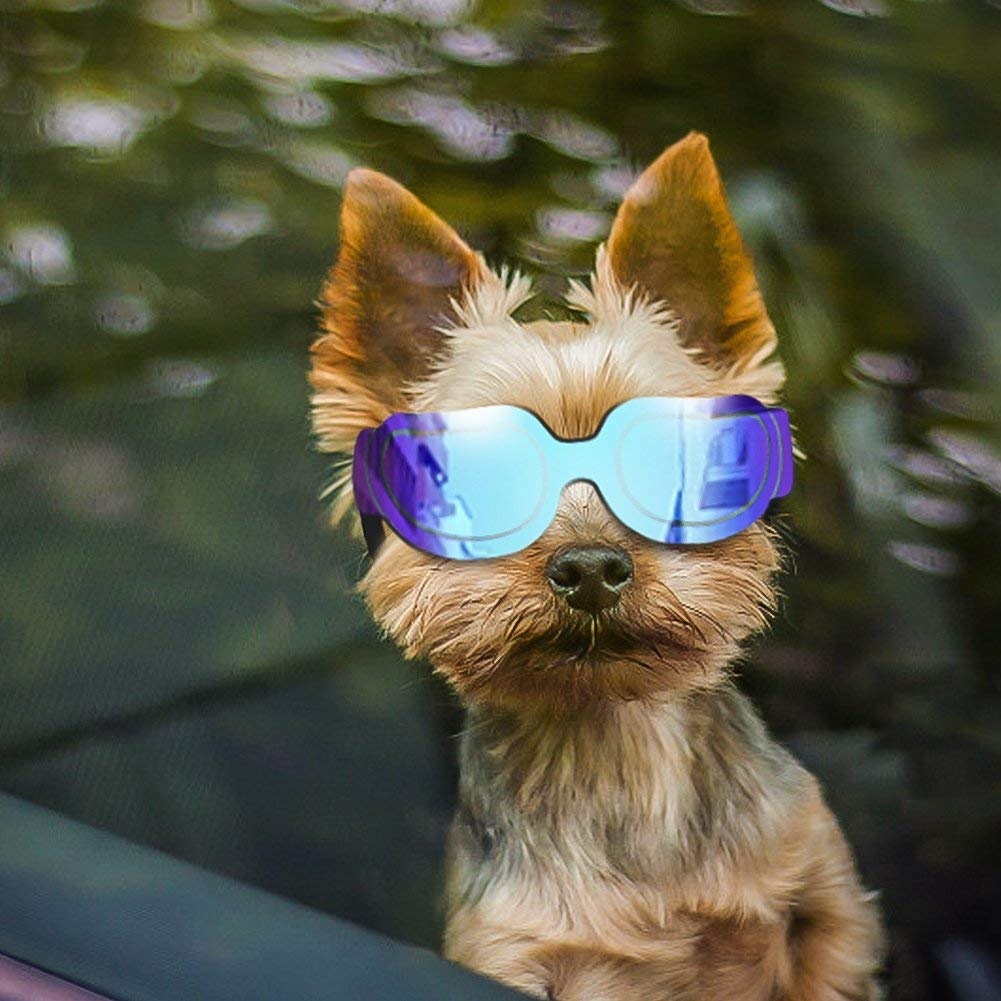
Enjoying Small Dog Sunglasses - Dog Goggles for UV Protection Sunglasses Windproof with Adjustable Band for Puppy Doggy Cat Blue
Enjoying Small Dog Sunglasses - Dog Goggles for UV Protection Sunglasses Windproof with Adjustable Band for Puppy Doggy Cat Size: Height 1.4", Length 4.72".Head strap elastic ≤ 14", Jaw strap elastic ≤ 8.2"Adjustable elastic straps, suitable for small dogs, cats, rabbits, etc. Foam pad lining makes the doggie's eyes around more comfortable.UV protection, windproof, waterproof, debris-proof.Not only the best eye protection but also the cool dress-up. Read more Read more Read more Dog Helmet Dog Umbrella Dog Collar Dog Screen Door Color Black light Black, Red, Purple Black Size S, M 2 Kinds XS, S, M, L S Suitable for Small dogs, Cat Small dogs Small dogs, Cat Small dogs, Cat Product Features Upgraded small dog sunglasses : Sun proof coating material on super hard lens / Padded soft dog goggle frame / Specially-made dog sunglasses lens shape to fit SMALL PETS face and eyes, comfortable / Adjustable head and chin band 100% UV UV400 protection , windproof , waterproof , anti-dust , anti-debris , eye disease protection small dog sunglasses,such as puppy,doggy,cats etc. Sunshine Walking Partner : Enjoy moderate sunbath in sandbeach and nature freely, satisfying daily walking or any outdoor activities, this small dog sunglasses will the greatest eye protection for all small pets from UV,wind,sand,debris. Not only a eye protection : By car or by motorbike , dog like hang out of window , let us be a cool style and no fear the UV wind dust debris. Size : Head adjustable (including goggles frame) 10.2-14/26-36cm ; Chin elastic cord max adjustable 7.4/19cm. No tensile measurement. (Please measure pet size before order dog goggles.)
Brand: Enjoying
Category: Animals & Pet Supplies > Pet Supplies > Pet Apparel > Pet Sunglasses